San Patricio State Forest

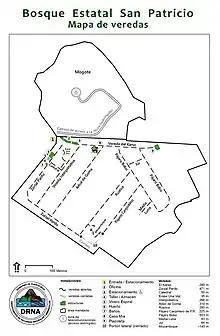

The site of the forest was first developed for agriculture and cattle grazing and used to be a farm called "Finca San Patricio". There used to be three mogotes on the site but two were destroyed to make way for the construction of the Villa Borinquen neighborhood and the Borinquen Towers complex. The third mogote still exists and it hosts a communications tower. The rest of the land was originally acquired by the US Army with the intention of developing residences for nearby Fort Buchanan. In 1962 the city of San Juan was experiencing a population boom and urban sprawl destroyed much of the original forest areas of the region. The area where the forest is located was not spared as if it was cleared to make way for more neighborhoods, and the only part of the forest to remain relatively untouched was that around the only remaining mogote. In 1960, the army left and abandoned the residences there and from 1974 to 1999 most of those residences were demolished. At the time the land was owned by the governmental Corporation for Housing and Urban Development (Spanish: "Corporación de Renovación Urbana y Vivienda") or CRUV (today known as the Puerto Rico Department of Housing) and the land was intended to be developed to build housing of social interest but these were never built and the modern forest started to grow in the abandoned land. The area was considered one of the last green zones in San Juan and as such in 1998 the environmentalist group "Ciudadanos Pro Bosque San Patricio", along with scientists and local residents, pushed to have the land be proclaimed a forest preserve. On August 3, 2000, the forest is proclaimed through an executive order and granted to the Puerto Rico Department of Natural and Environmental Resources (DRNA) to manage and preserve the secondary forest and its ecology. The goal of this proclamation is to preserve the forest for the purpose of recreation and scientific research. After being closed due to the destruction caused by Hurricane Maria in 2017, the forest has recently been revitalized and it re-opened in April of 2021.